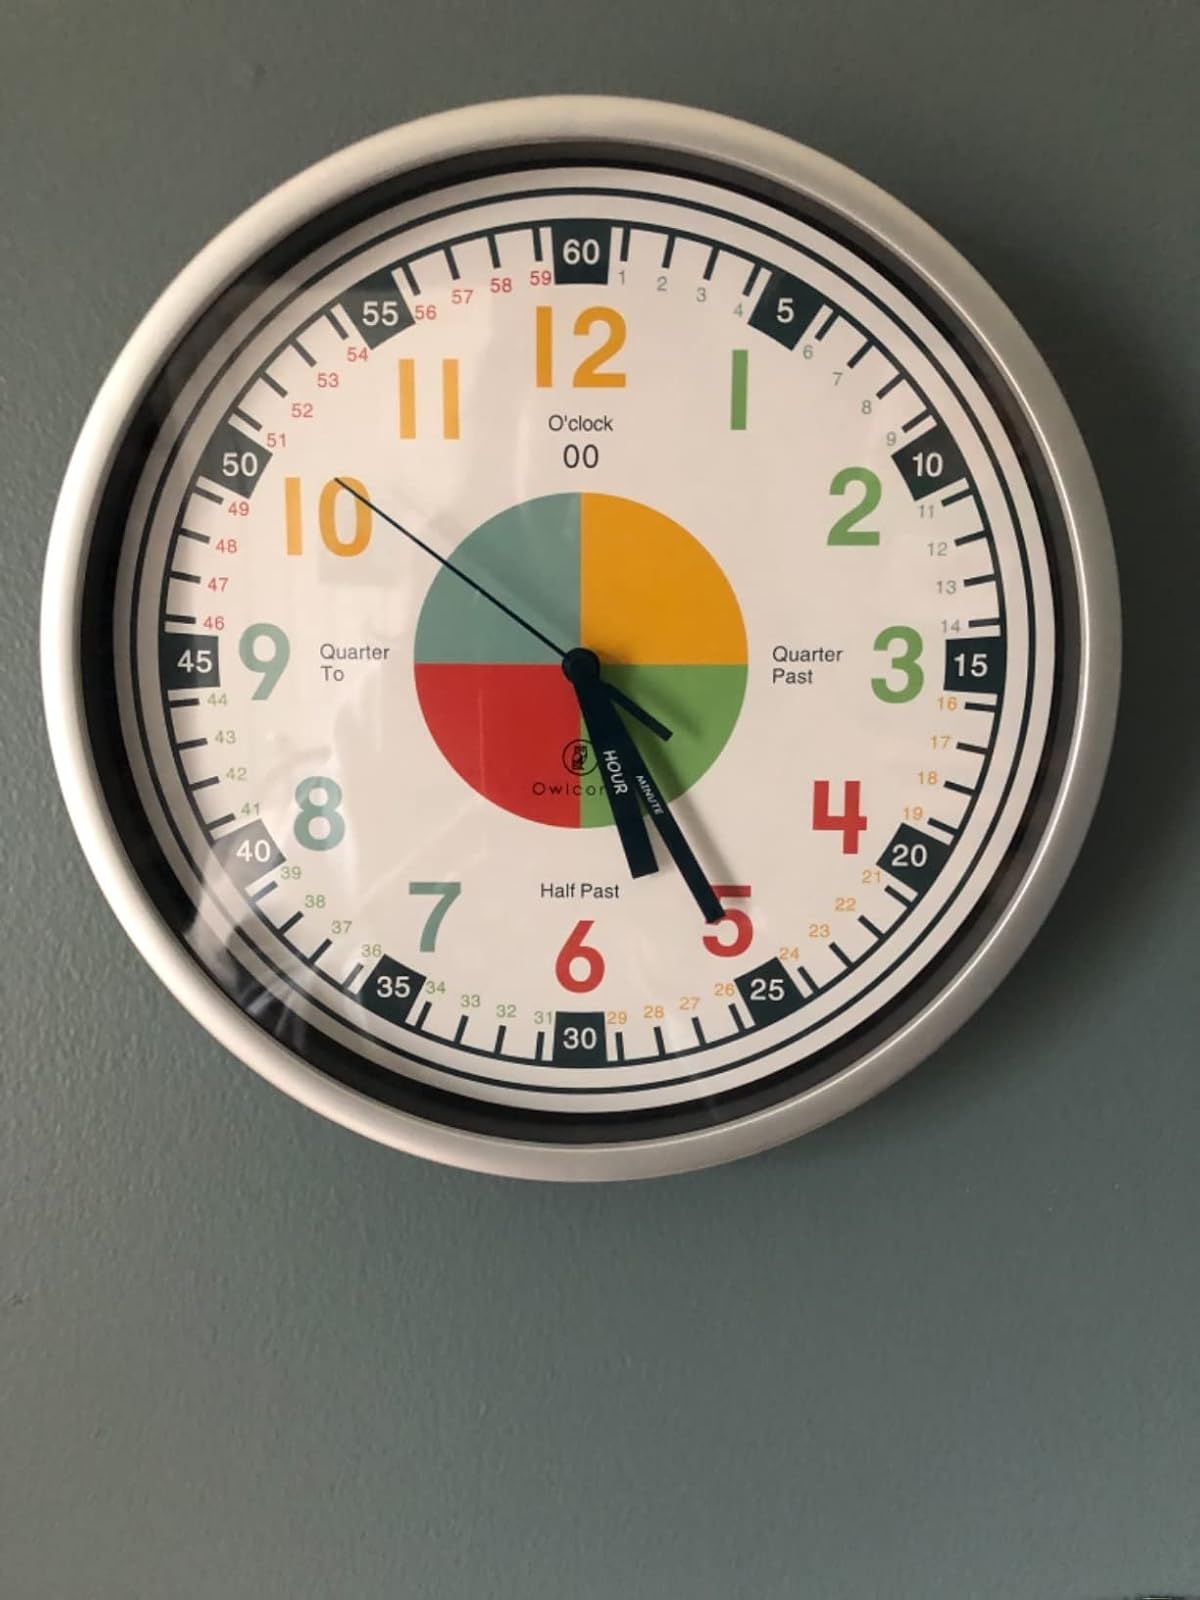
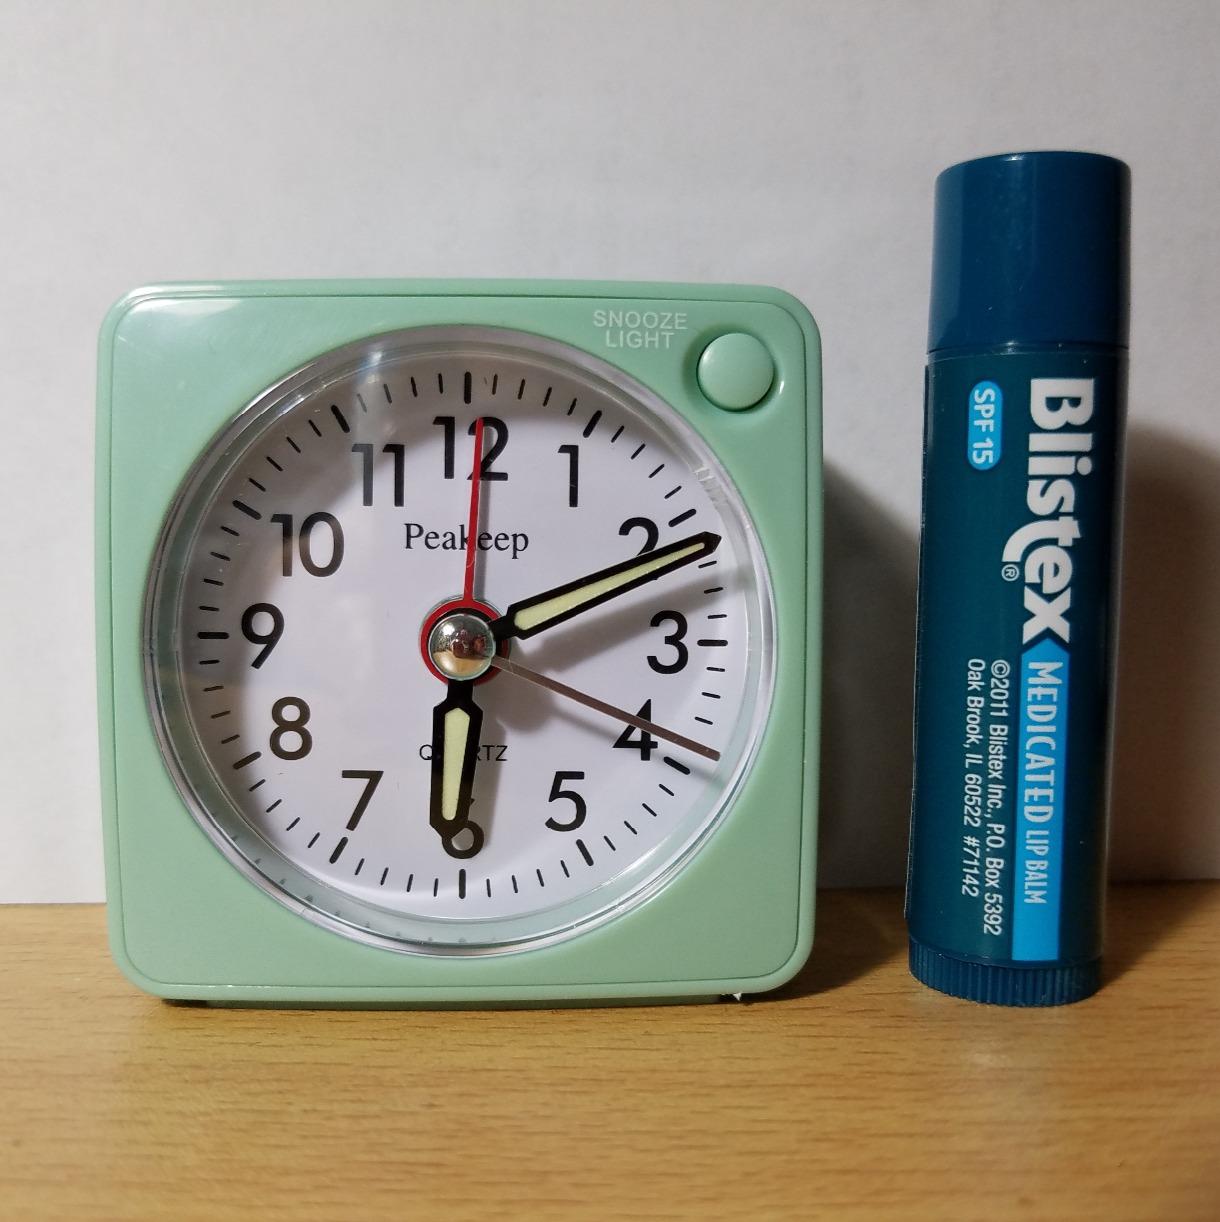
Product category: clock
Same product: no